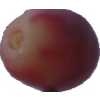
Label: pink_grape